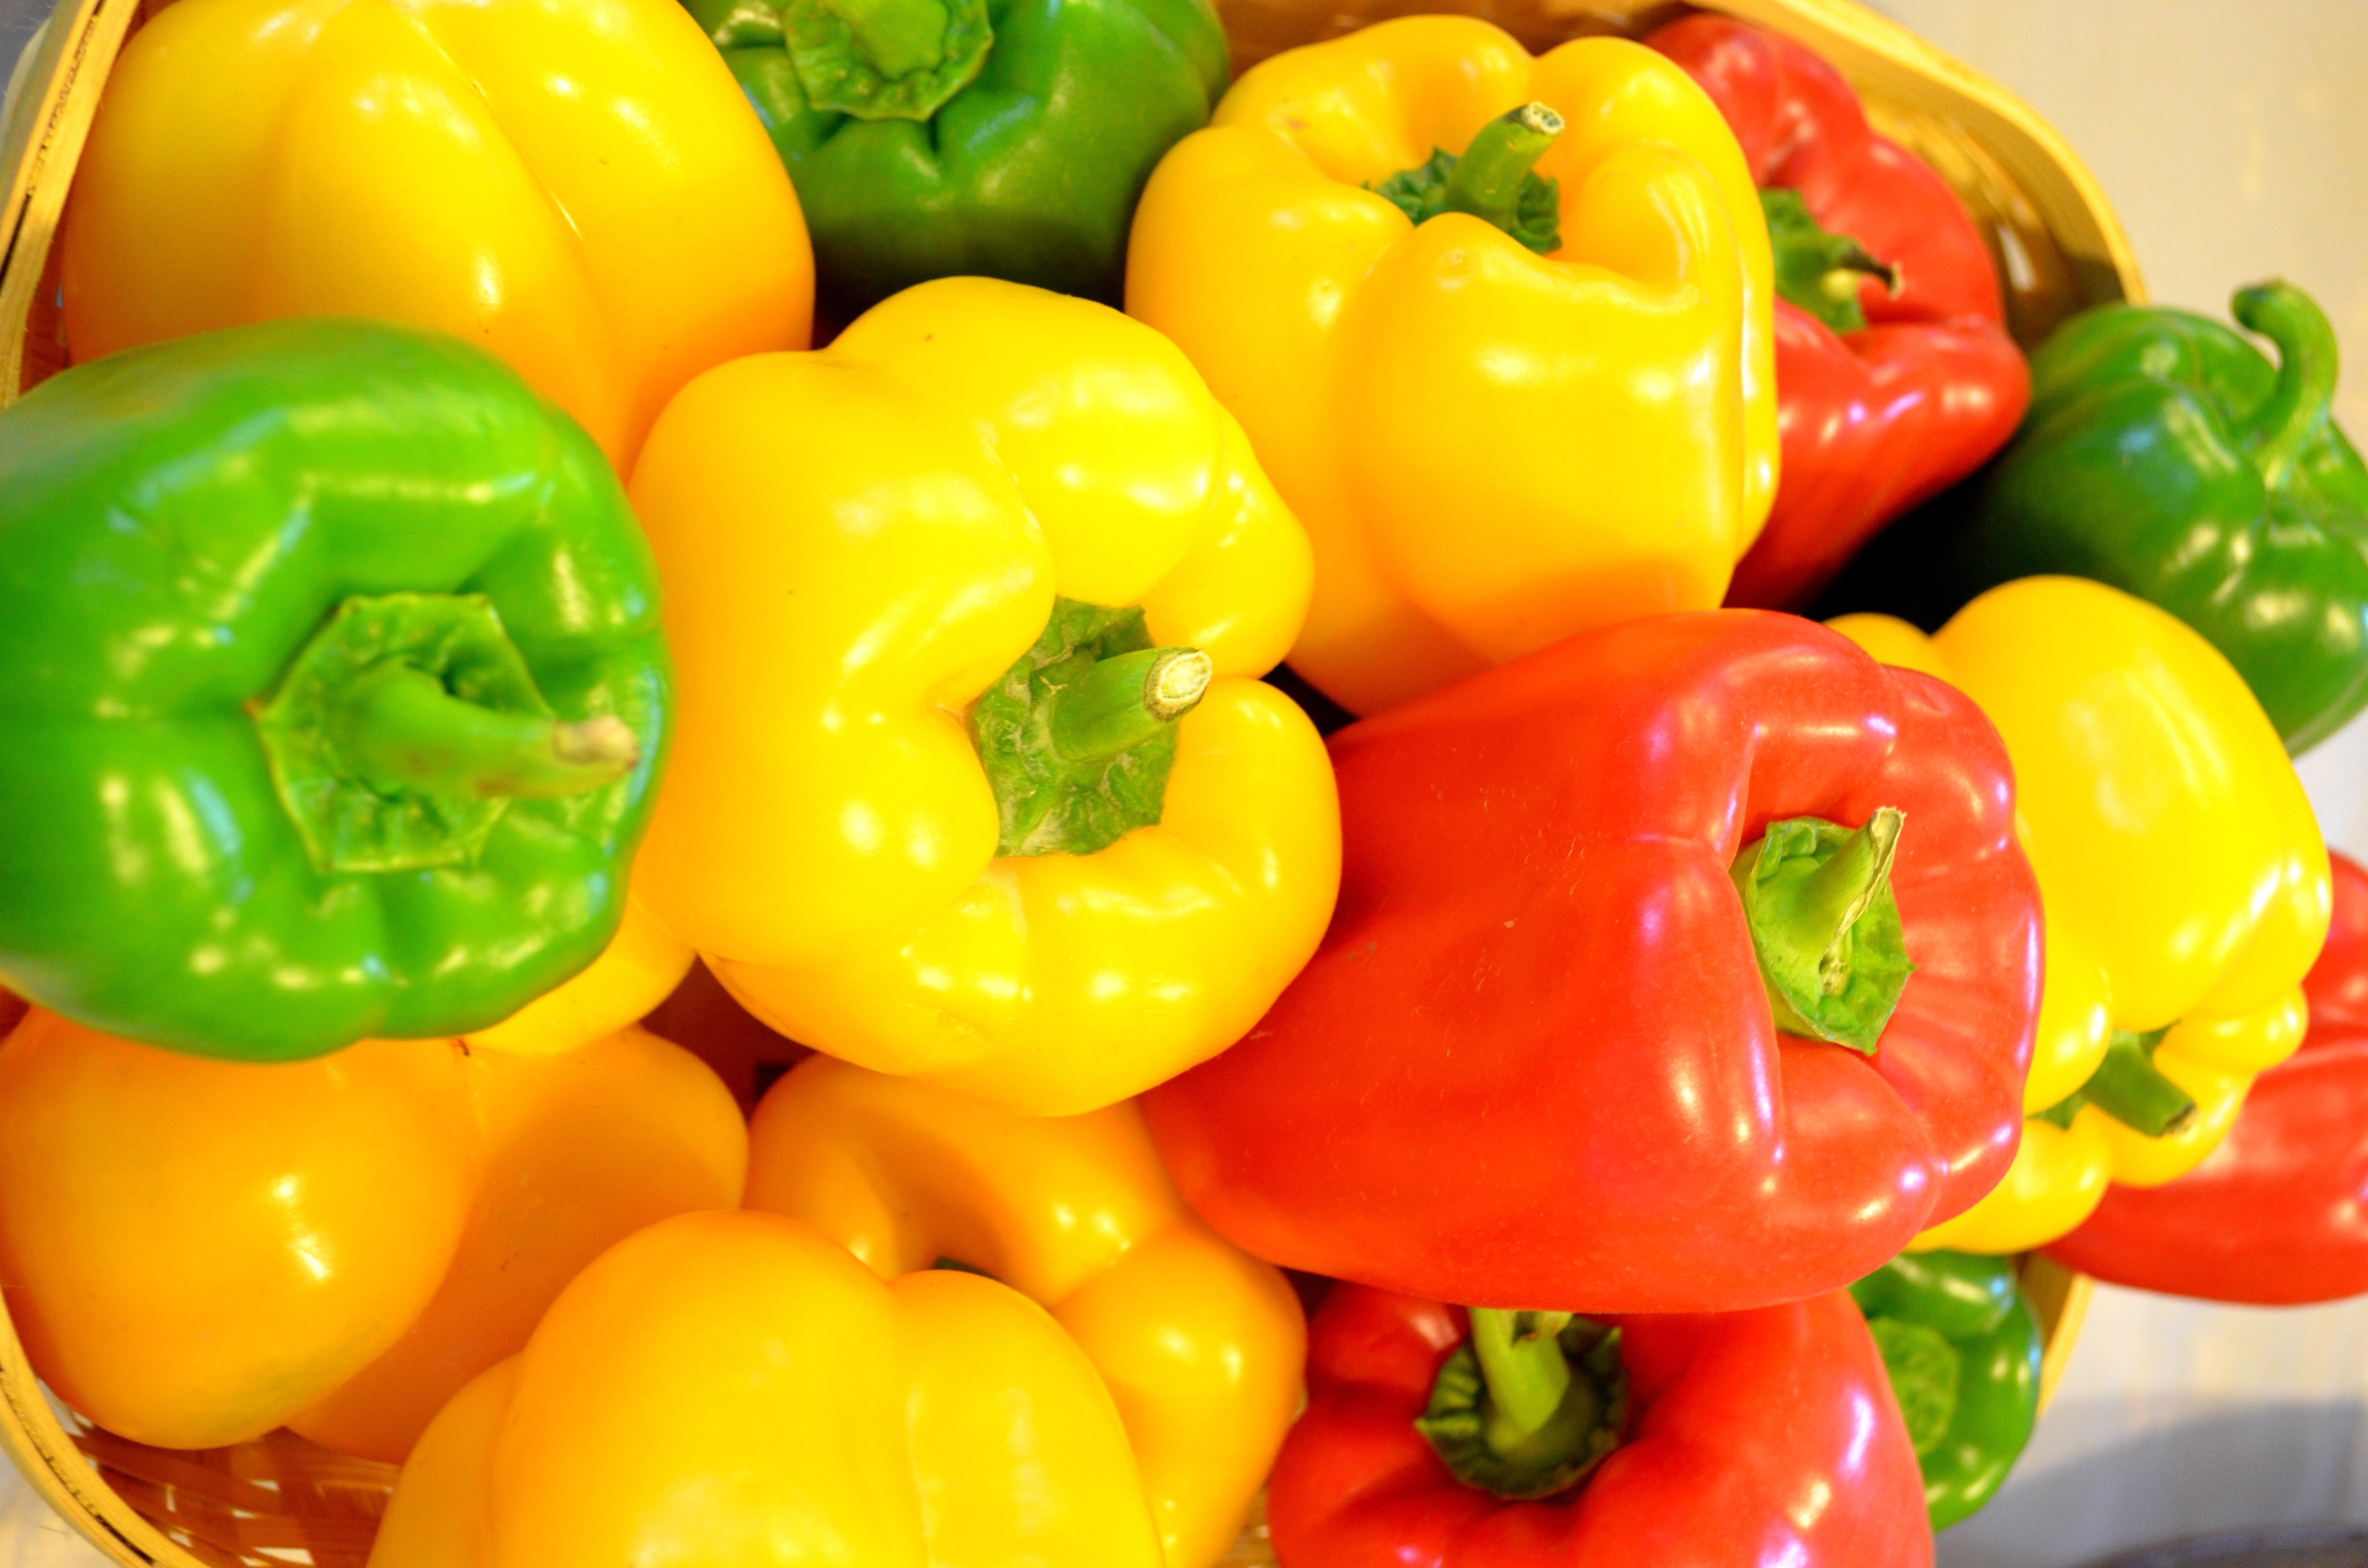
plant, food, green, red, cooking, produce, vegetable, fresh, yellow, vegetables, peppers, bell pepper, vegetarian, paprika, flowering plant, chili pepper, yellow pepper, land plant, peperoncini, bell peppers and chili peppers, pimiento, italian sweet pepper, red bell pepper, habanero chili